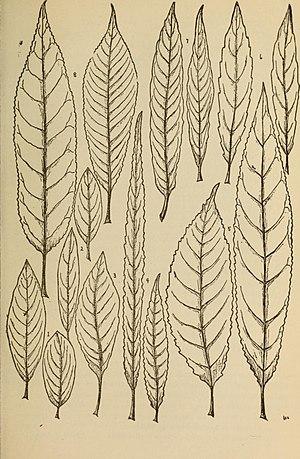
Salix monticola est une espèce de saule de la famille des Salicaceae.